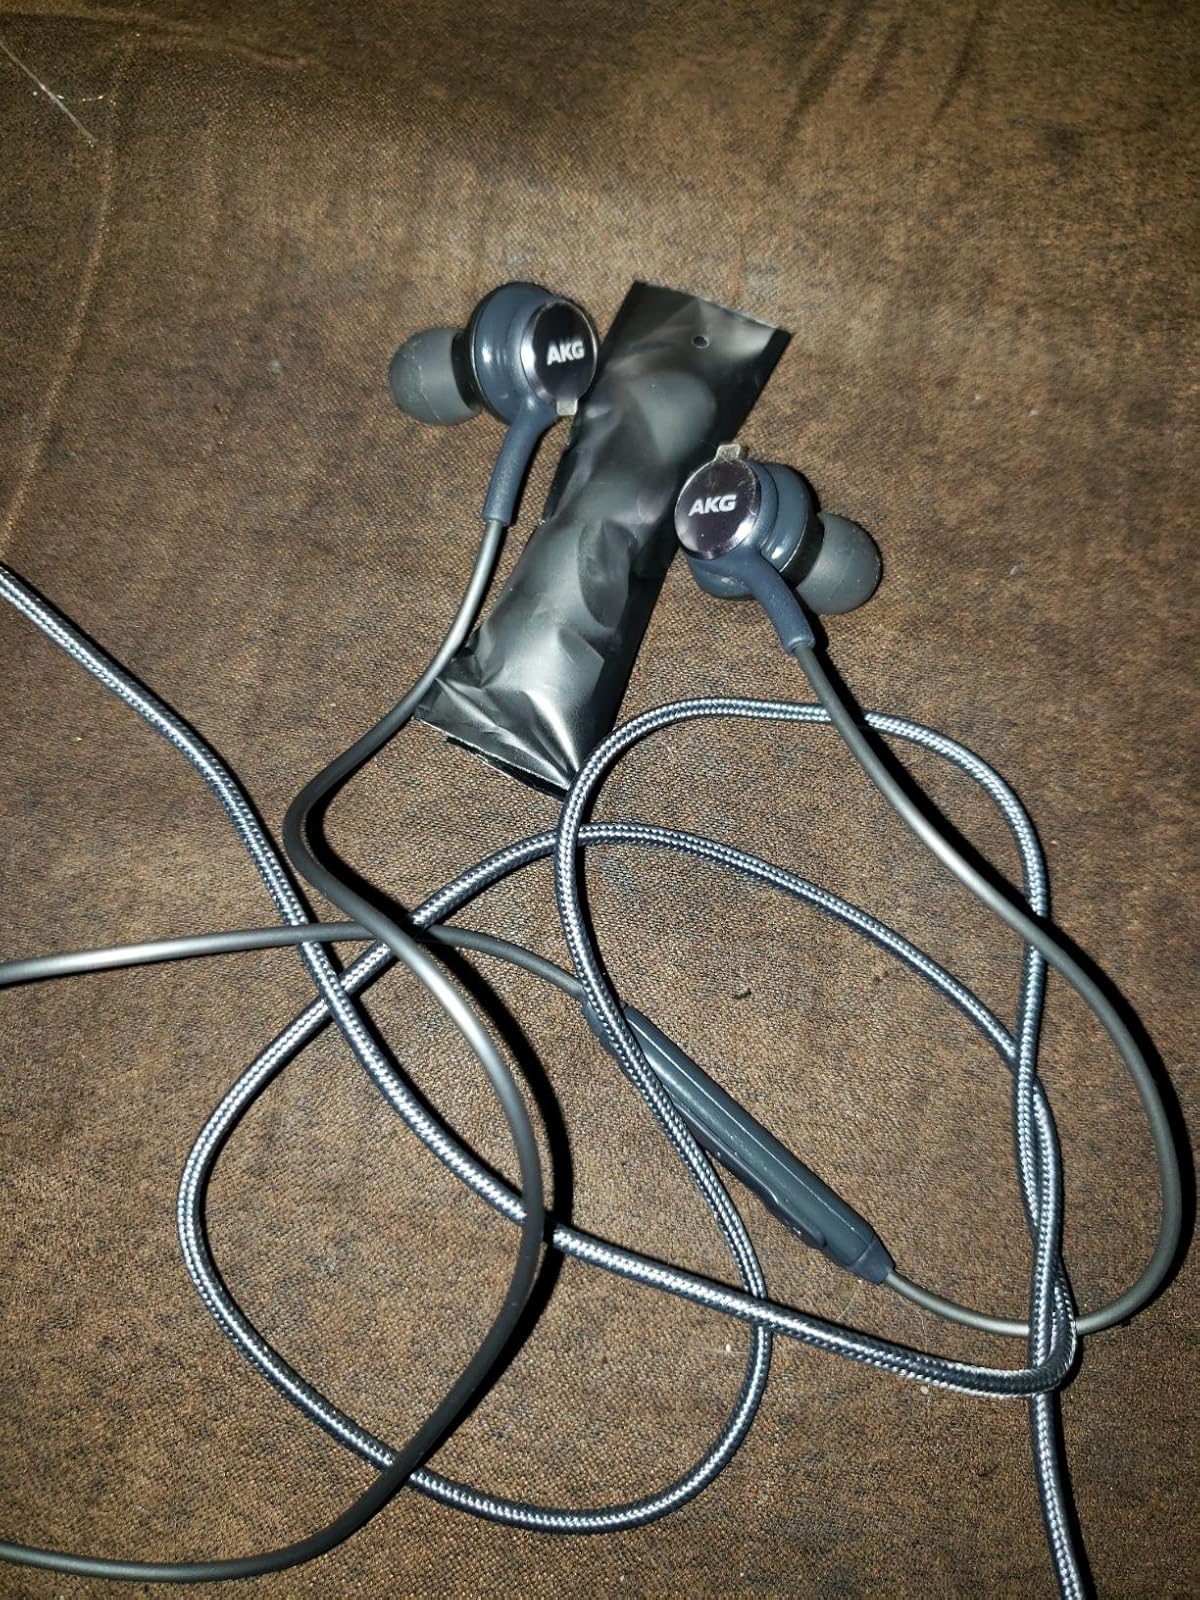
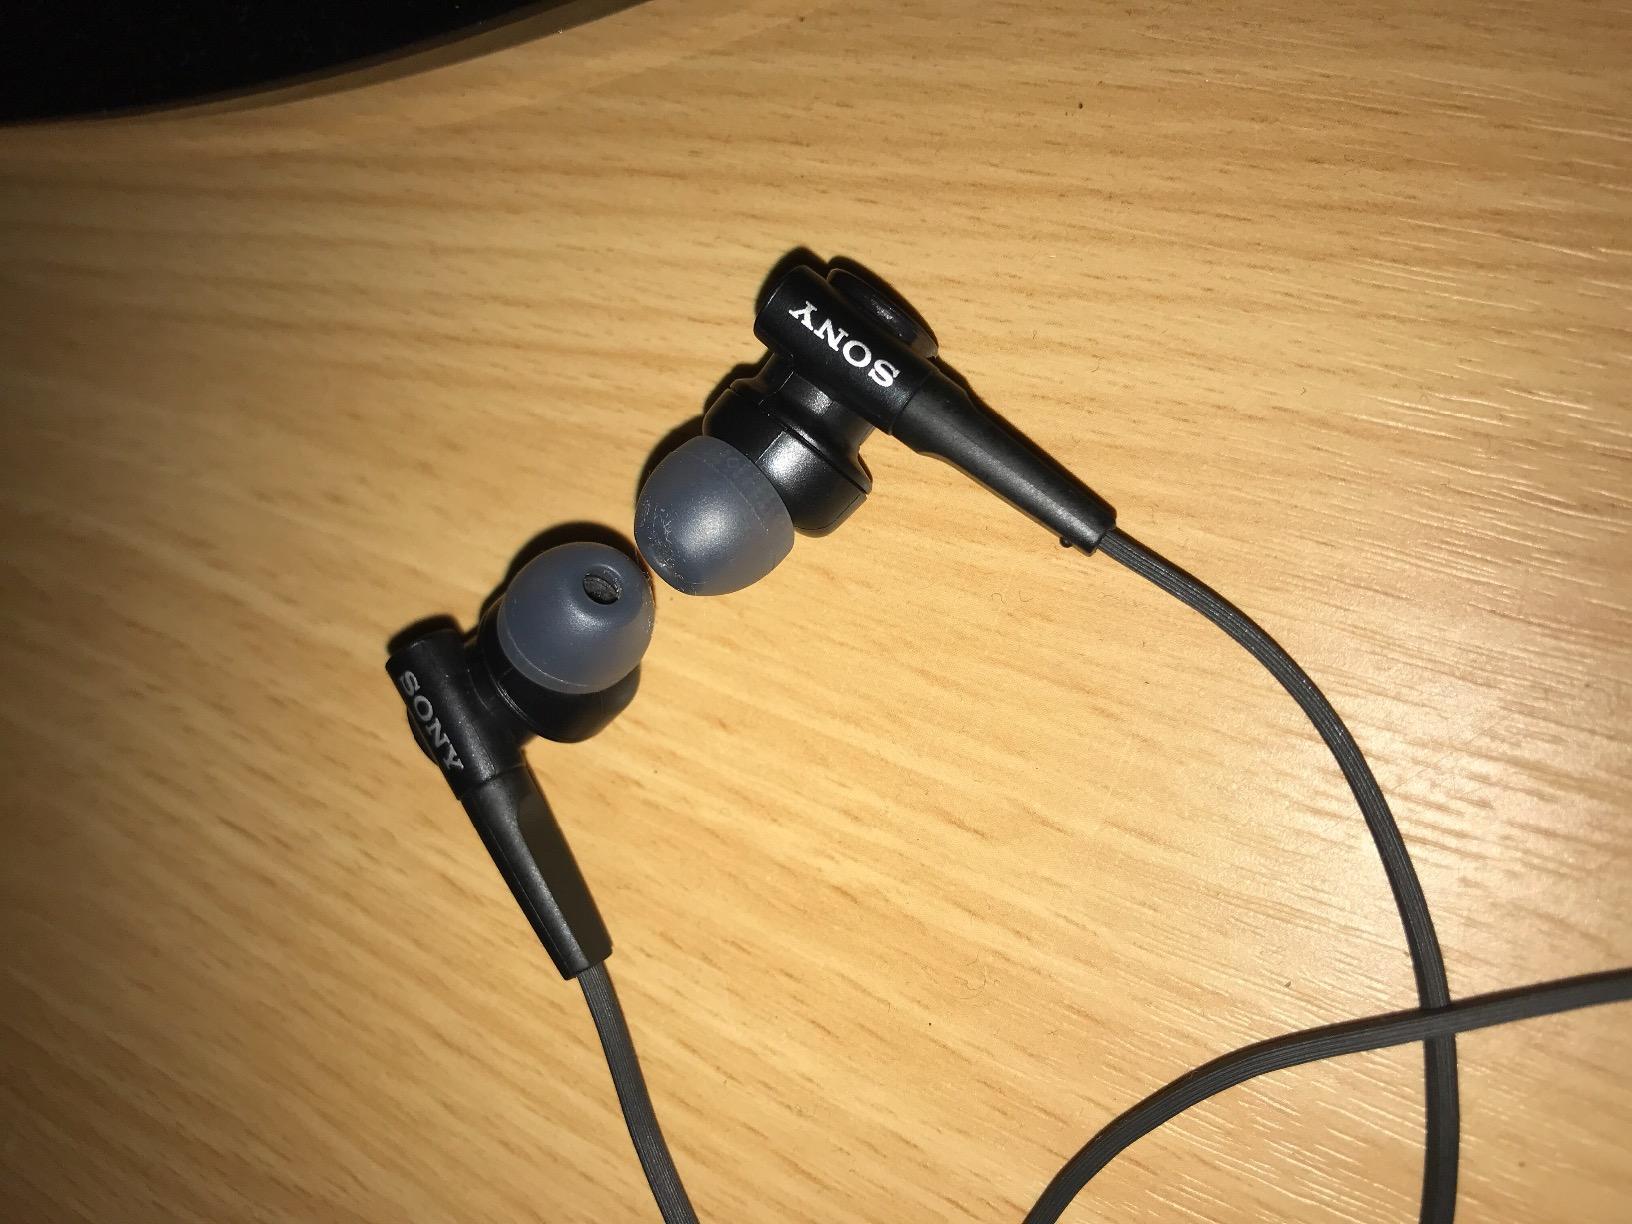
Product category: headphones
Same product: no